Turkish Airlines fleet

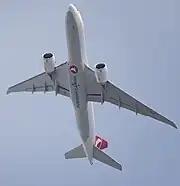
Boeing 777F flying from Toronto

From 1959 onwards, major airports in Turkey were overhauled to be able to accommodate jet-engined aircraft. In 1965, Turkish Airlines started a search for a jet aircraft to expand its fleet. Four types were initially considered for evaluation: BAC One-Eleven, Hawker Siddeley Trident, McDonnell Douglas DC-9 and Sud Aviation Caravelle VI. The Caravelle was quickly ruled out as it had crashed in Ankara a few years prior. A Trident was wet leased from British European Airways for a brief period but was found to be insufficient. In later stages, the Soviet Tupolev Tu-134 was offered as well to the airline by its manufacturer. The management decided to order the McDonnell Douglas DC-9 in 1966. Management wanted to order three aircraft of the type, but ordered two and leased one instead due to financial restrictions. The leased Douglas DC-9-10 registered as TC-JAA joined the fleet next year and became the first jet-engined aircraft of Turkish Airlines, and was due to stay until the newly bought Douglas DC-9-30s were delivered. Initially, the idea was to have the plane registered as TC-NAZ, but this was later changed, with the "J" in the registration denoting that it was a jet-engined aircraft; this practice was used in later aircraft as well. One Douglas DC-7 was also leased from Sweden for a single year to meet the increasing passenger demand. The next year, the carrier received two Douglas DC-9-30 aircraft. Two more Douglas DC-9s were added to the fleet in 1969, followed by an additional four in 1970. In 1971, the Vickers Viscounts were removed from the fleet. In the same year, three Boeing 707s were leased to meet the increasing demand.